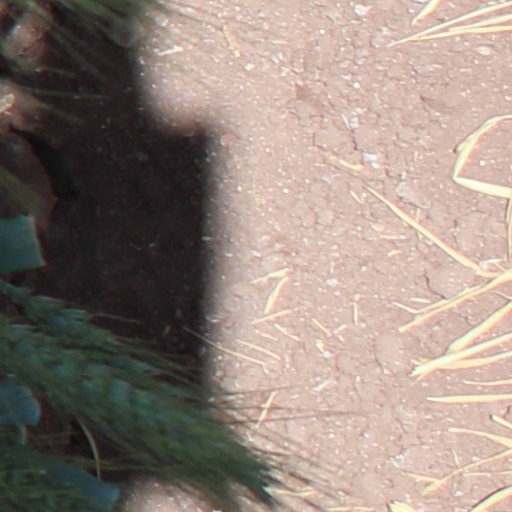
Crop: wheat